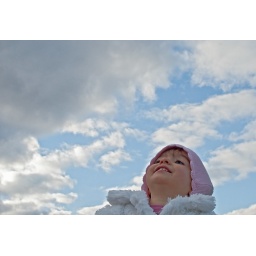
Look mummy, there's an aeroplane up in the sky